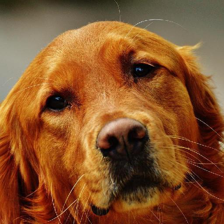
Label: animals